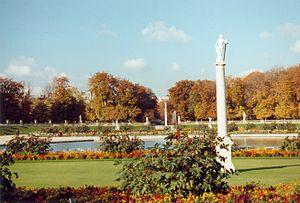
Paris France Le Jardin du Luxembourg
Le jardin du Luxembourg est un jardin ouvert au public, situé dans le 6ᵉ arrondissement de Paris. Créé en 1612 à la demande de Marie de Médicis pour accompagner le palais du Luxembourg, il a fait l'objet d'une restauration dirigée par l'architecte Jean-François-Thérèse Chalgrin sous le Premier Empire et appartient désormais au domaine du Sénat. Il s'étend sur 23 hectares agrémentés de parterres de fleurs et de sculptures. Rendez-vous de prédilection des Parisiens, il attire également des visiteurs du monde entier.